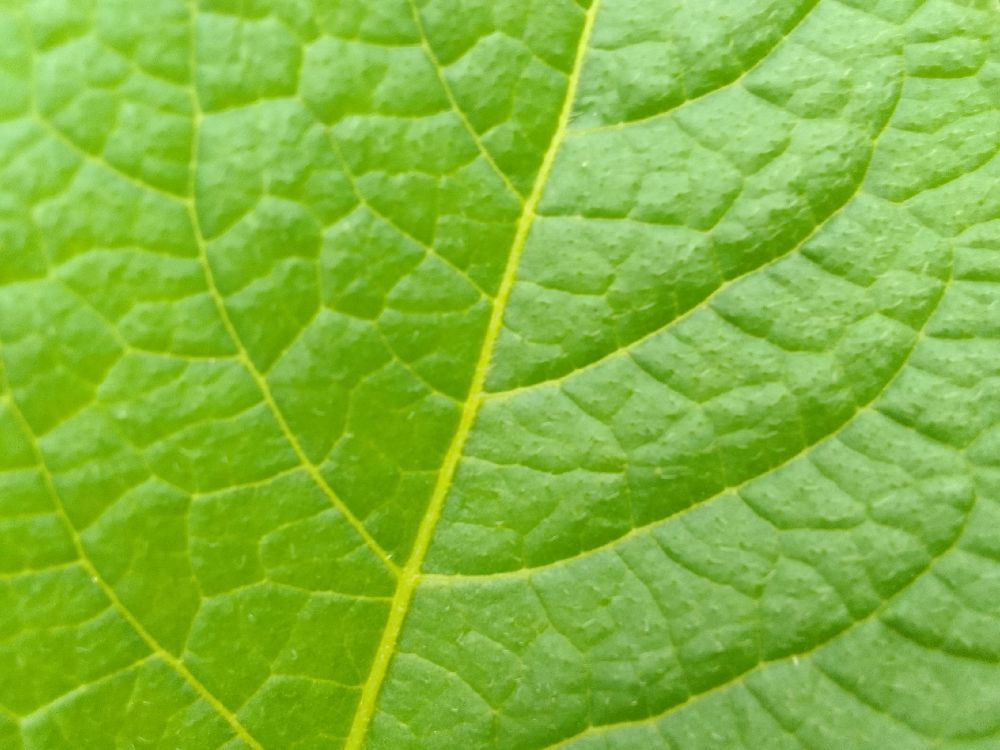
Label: Healthy